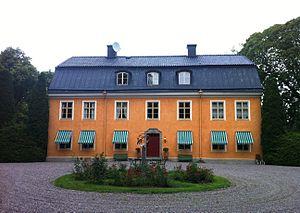
Fornsigtuna, appelé de nos jours Signhildsberg, est un site archéologique de l'Âge du fer germanique et du Moyen Âge situé à environ 4 km à l'ouest de Sigtuna, de l'autre côté d'un étroit fjärd du lac Mälar, dans la commune de Upplands-Bro en Suède. Le site fut l'objet d'importantes fouilles archéologiques dans les années 1980, qui révélèrent entre autres deux grands halls, un port, un tumulus utilisé lors de séances de l'assemblée et de nombreuses tombes, le tout s'étalant entre le Vᵉ siècle et le Xᵉ siècle. Le site s'appelait alors probablement Sigtuna, mais fut déplacé vers son nouvel emplacement, l'ancien site prenant alors le nom de Fornsigtuna. Fornsigtuna est mentionné dans les années 1170 dans une lettre du pape Alexandre III. Le site appartenait apparemment à l'évêché de Sigtuna, mais lorsque celui-ci fut transféré vers Uppsala, la couronne confisqua Fornsigtuna. Le site changea de nom pour Signhildsberg lors de la construction du manoir de Signhildsberg au XVIIᵉ siècle.